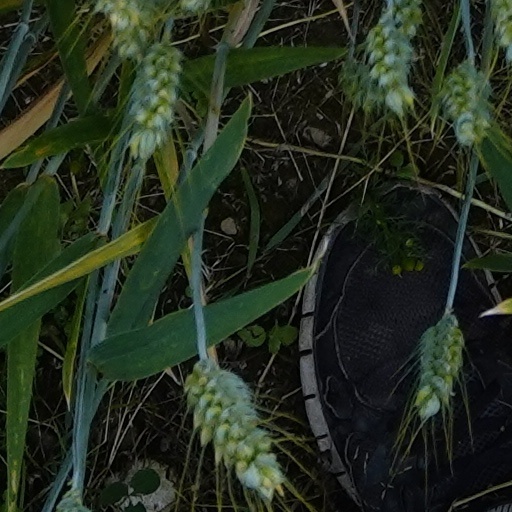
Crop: wheat